Perdigon

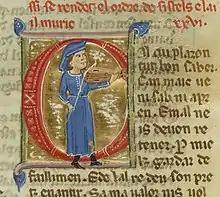
"Perdigons si fo joglars e saup trop ben violar e trobar": "Perdigons was a minstrel and knew very well how to fiddle and invent songs."

Perdigon or Perdigo (fl. 1190–1220) was a troubadour from Lespéron in the Gévaudan. Fourteen of his works survive, including three "cansos" with melodies. He was respected and admired by contemporaries, judging by the widespread inclusion of his work in chansonniers and in citations by other troubadours.